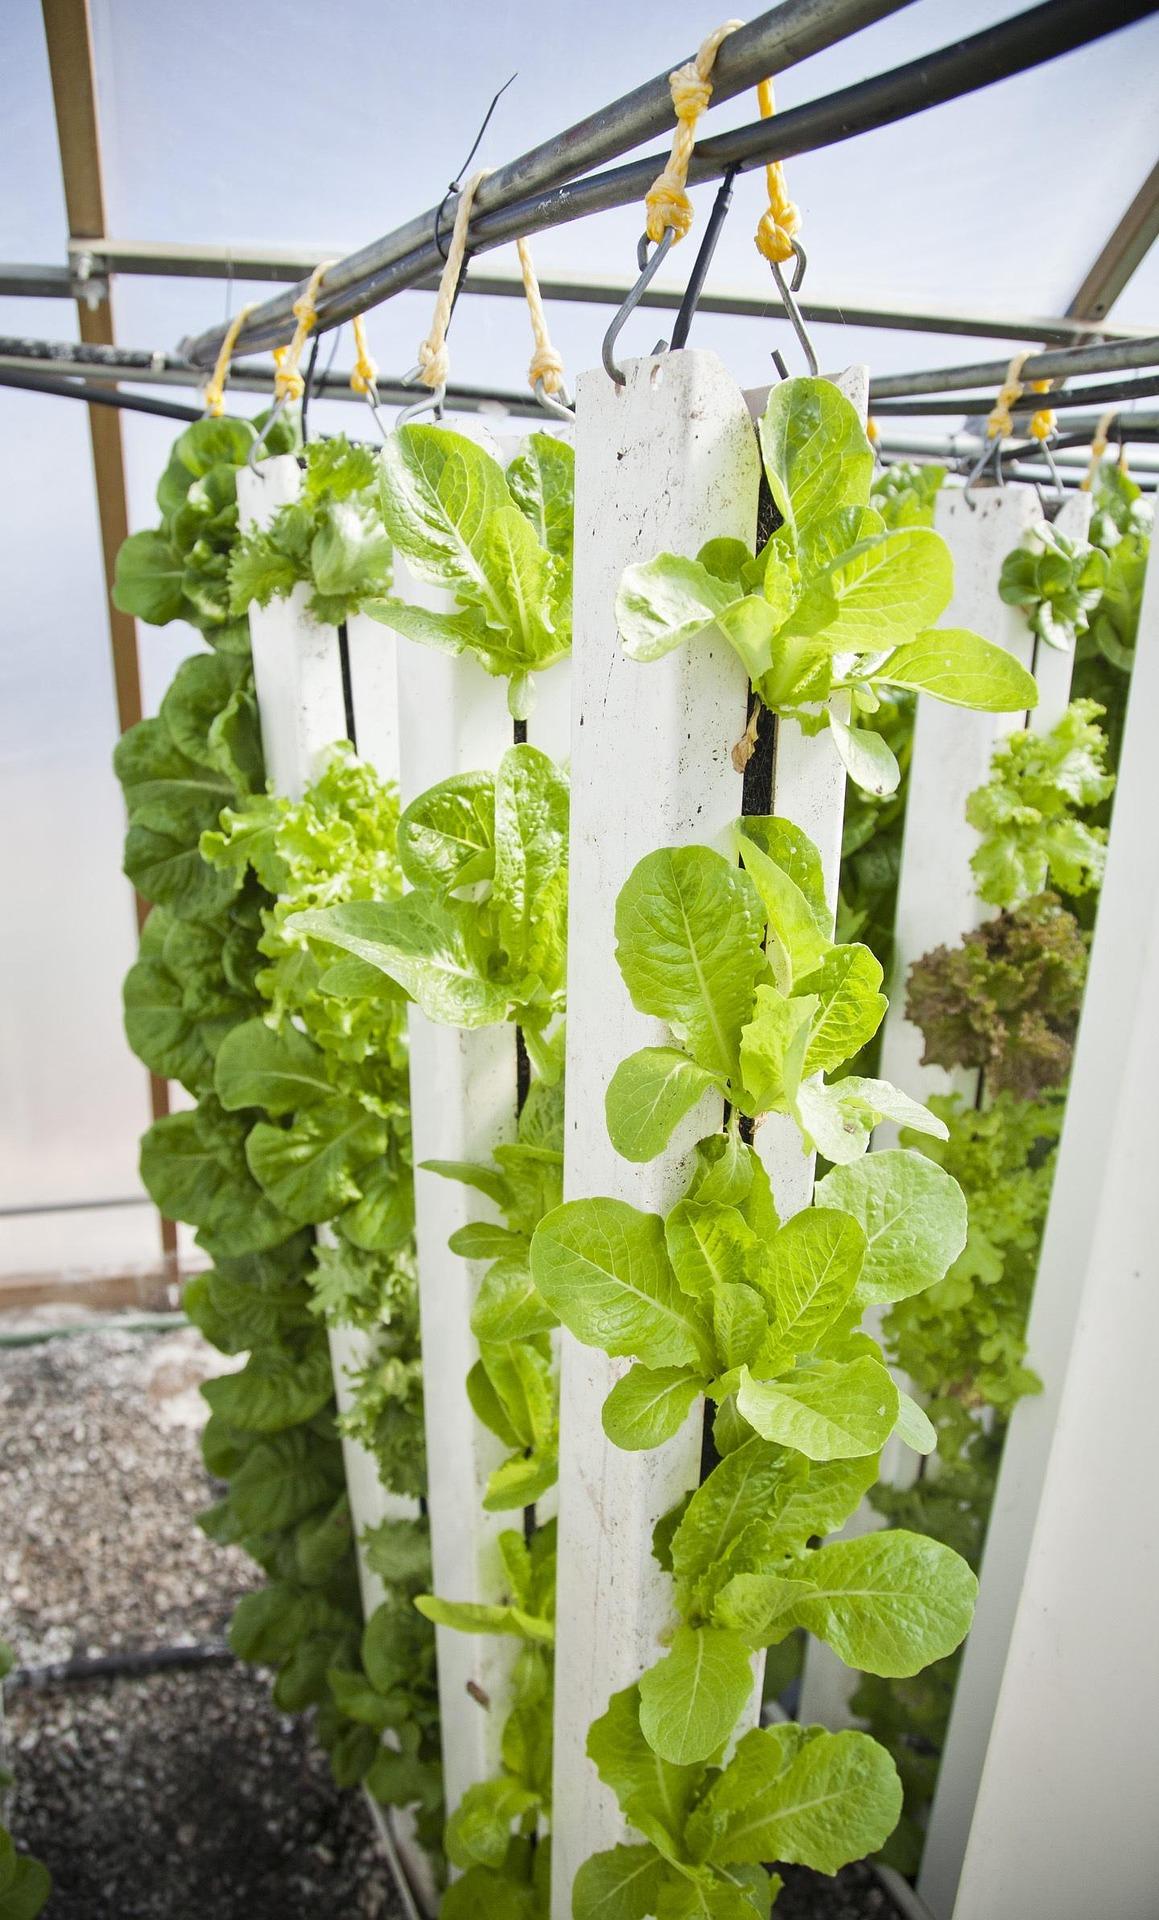
Miche ya kijani imestawi vizuri ndani ya mfumo wa kisasa wa kilimo bila kutumia udongo ikiwa imepandwa kwa vyombo maalumu na virutubisho ikiashiria kilimo cha kisasa cha haidroponi kinachosaidia mimea kusatawi kwa haraka.